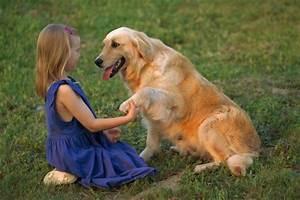
dog